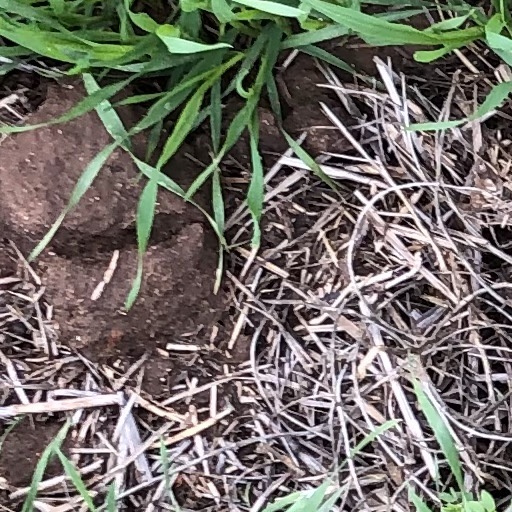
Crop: wheat